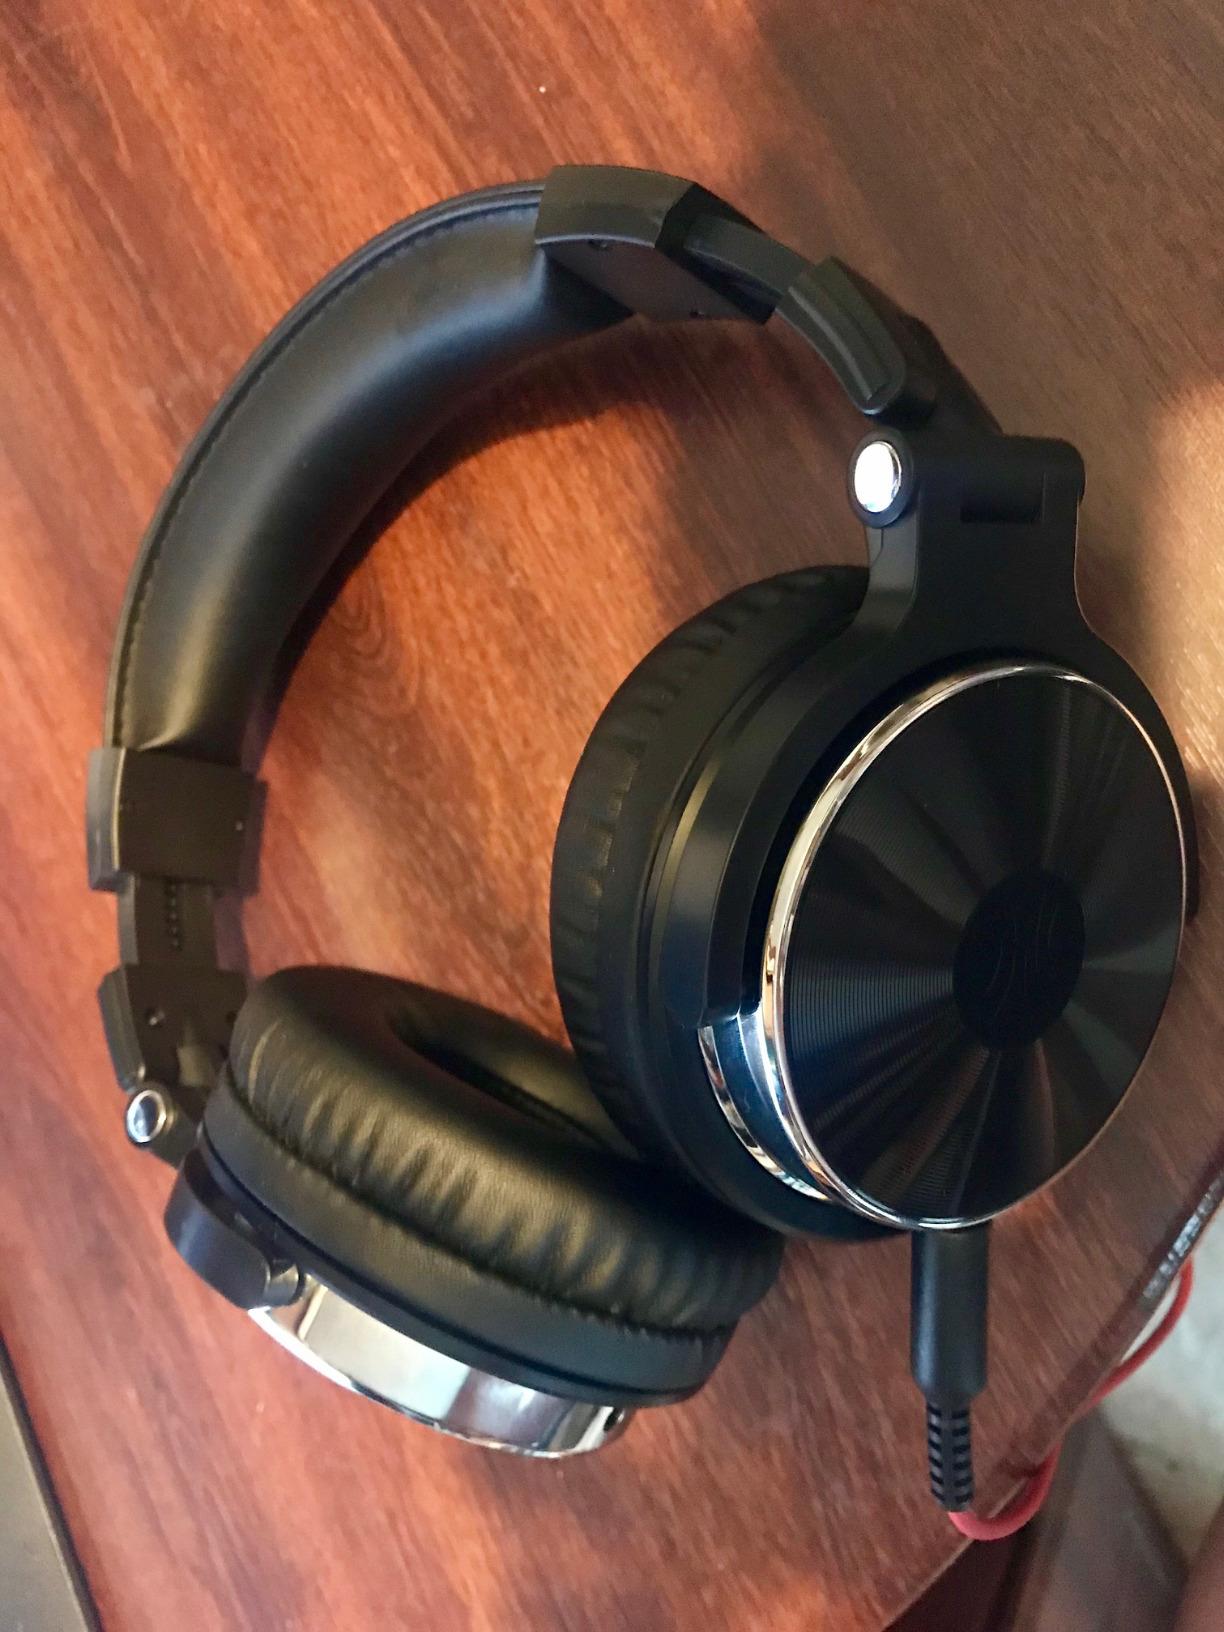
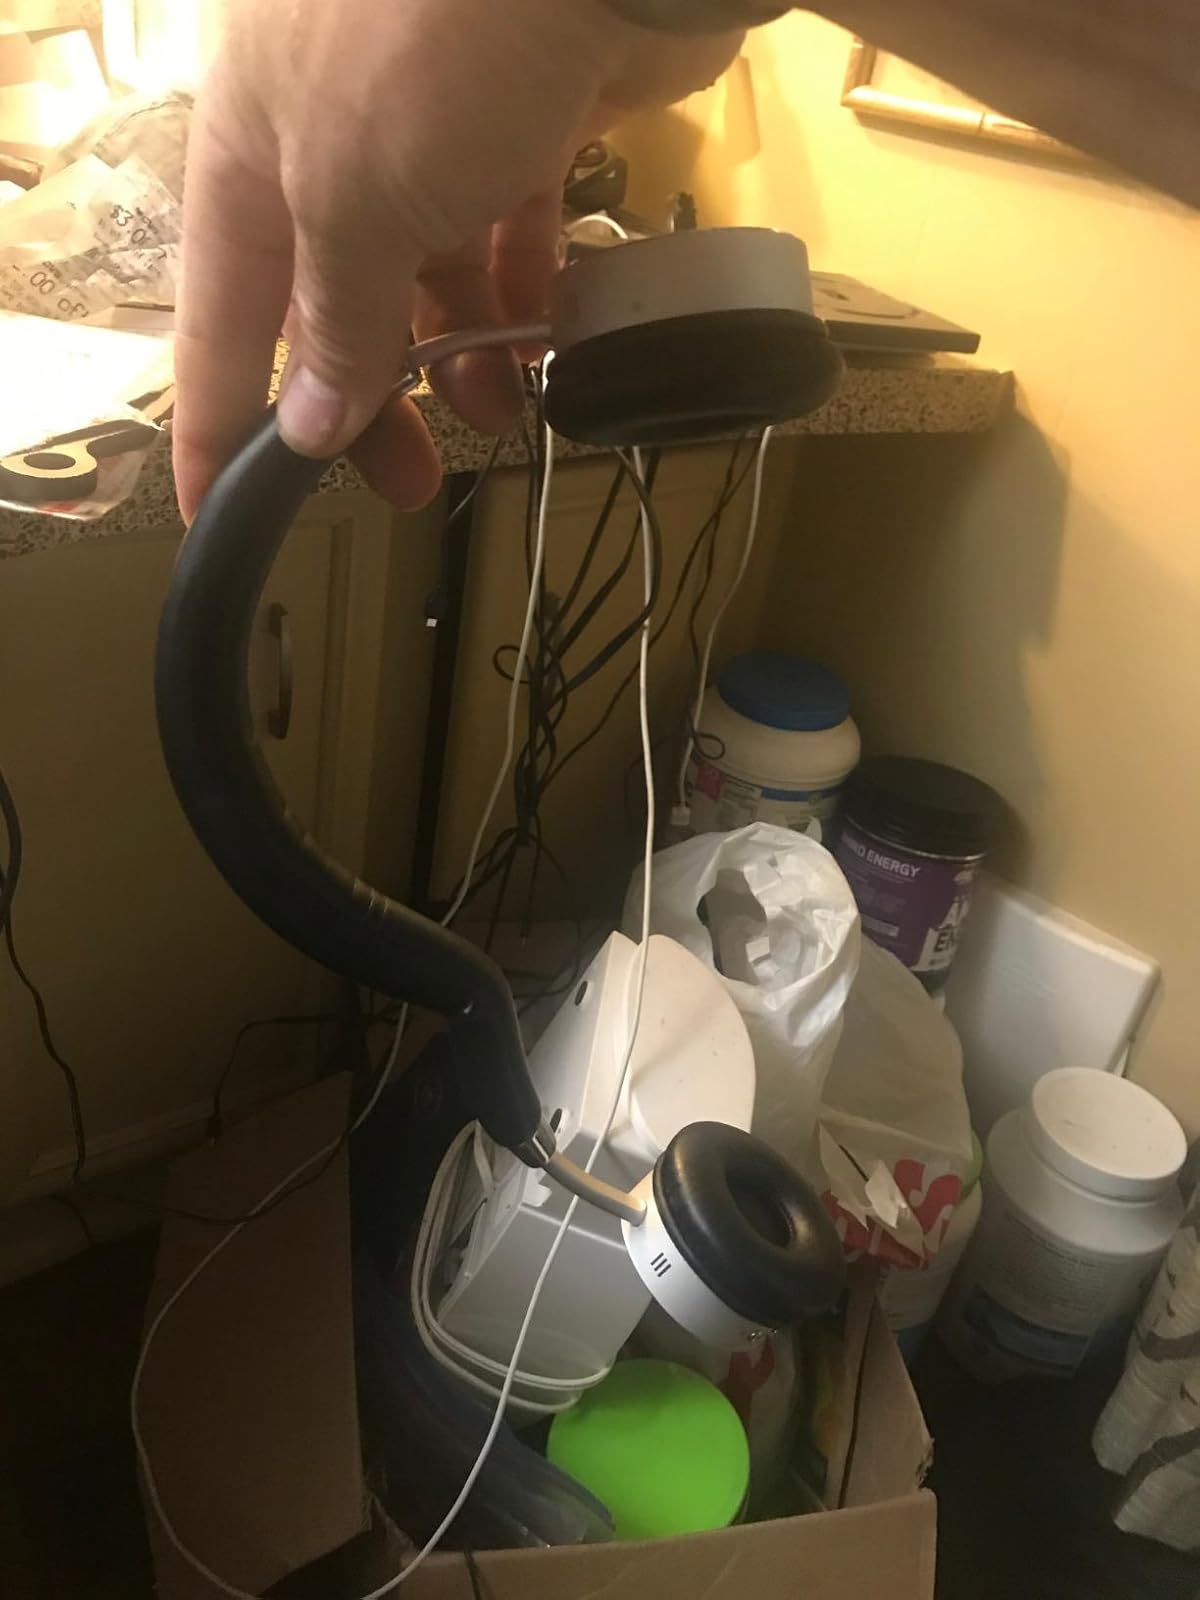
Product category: headphones
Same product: no